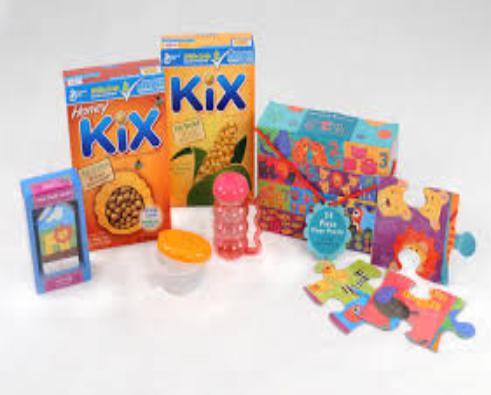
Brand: Honey Kix
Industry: Food